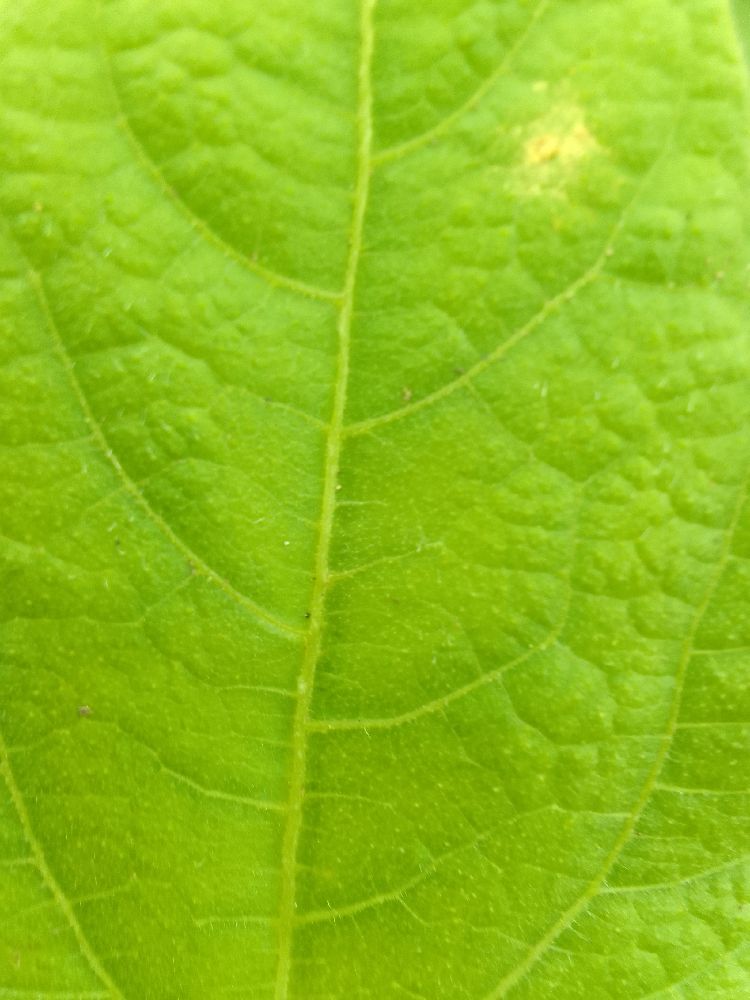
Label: healthy